Primal Rage

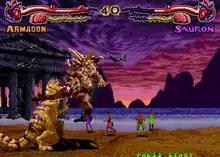
Arcade version screenshot showcasing a match between Sauron and Armadon

"Primal Rage" is a traditional two-dimensional fighting game in which two players select characters to battle each other in one-on-one combat, or a single player is faced with a campaign of fights against CPU opponents of increasing difficulty. The final battle of the single-player game (accessible only at difficulty level 10 or higher) consists of fighting all the other monsters, this time with an increased power bar, made available in a minigame prior to the fight. A total of seven characters are playable: Blizzard, the ape-like god of good; Armadon, the ceratopian/thyreophoran-like god of life; Talon, the raptor-like god of survival; Sauron, the tyrannosaur-like god of hunger; Chaos, the ape-like god of decay; Vertigo, the cobra-like goddess of insanity and Diablo, the tyrannosaur-like god of evil. Each character has their own specialized set of three attack moves and abilities. The object is to deplete the opposing character's health meter before the player's own runs out. There are also seven different background stages where fighting takes place, each one representing one of the character's innate domains: the Cliff (Blizzard), the Hollows (Armadon), the Strip (Talon), the Cove (Sauron), the Ruins (Chaos), the Tomb (Vertigo) and the Inferno (Diablo).